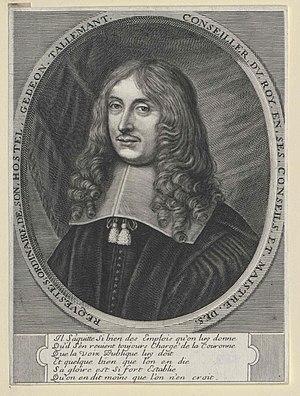
Les Historiettes. Mémoires pour servir à l’histoire du XVIIᵉ siècle sont un recueil de souvenirs personnels et de conversations recueillies par Gédéon Tallemant des Réaux à partir de 1657.
Gédéon Tallemant des Réaux [talmɑ̃dereo:], né le 2 octobre 1619 à La Rochelle puis baptisé le 7 novembre de la même année, mort le 10 novembre 1692 à Paris, est un écrivain, gazetier et poète français connu pour ses Historiettes, un recueil de courtes biographies de ses contemporains.
Gilonne d'Harcourt, marquise de Piennes puis comtesse de Fiesque, née en 1619 et morte le 16 octobre 1699, française, fut la dame d'atours d'Anne d'Autriche au palais du Louvre, puis, pendant la Fronde des princes, avec Anne de La Grange-Trianon, comtesse de Frontenac, maréchale de camp de Mademoiselle de Montpensier dite la Grande Mademoiselle qu'elles suivirent ensemble dans son exil au château de Saint-Fargeau.